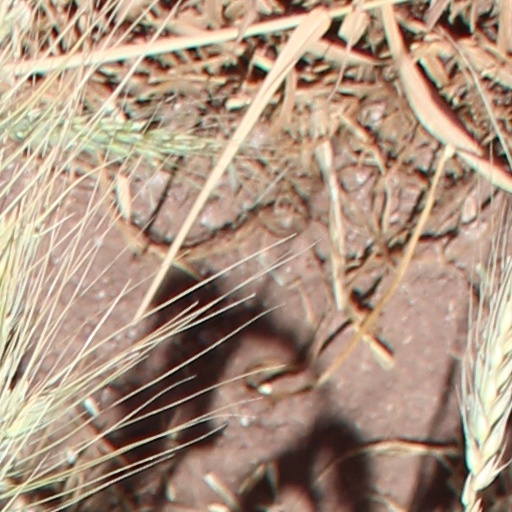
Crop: wheat